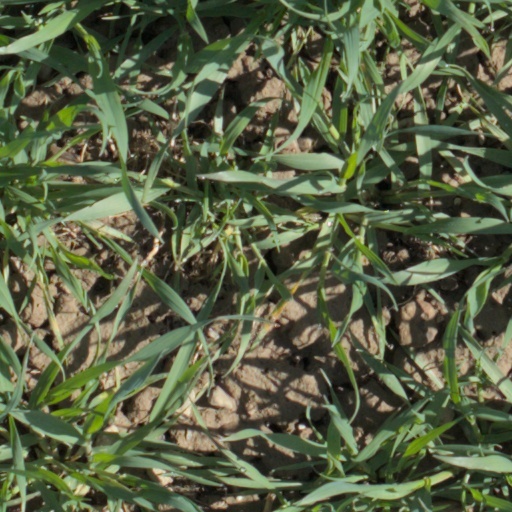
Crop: wheat